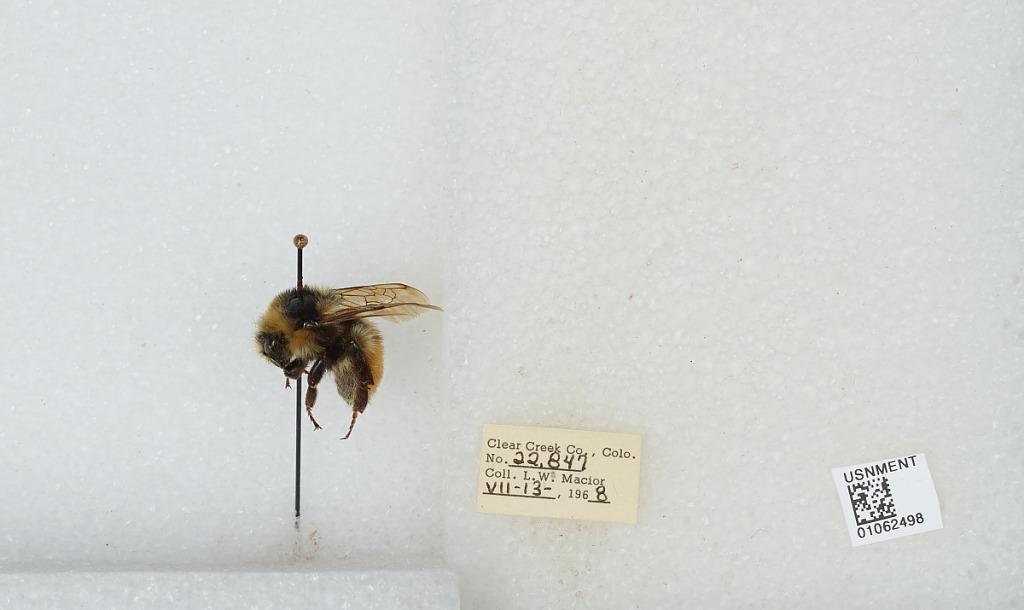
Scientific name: Bombus (Pyrobombus) bifarius Cresson
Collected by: L. Macior
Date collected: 1968-7-13
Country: United States
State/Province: Colorado
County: Clear Creek
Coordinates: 39.5984, -105.644